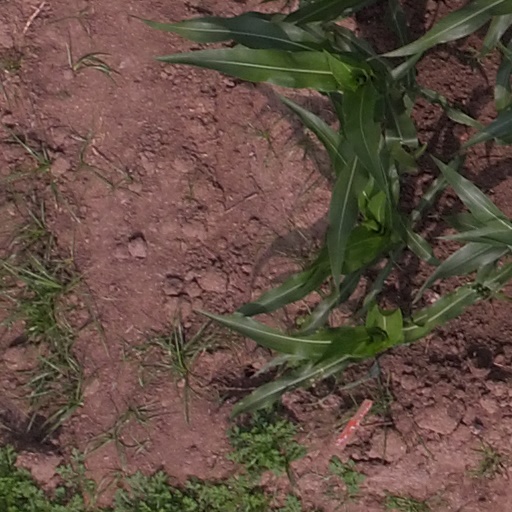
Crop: maize; corn